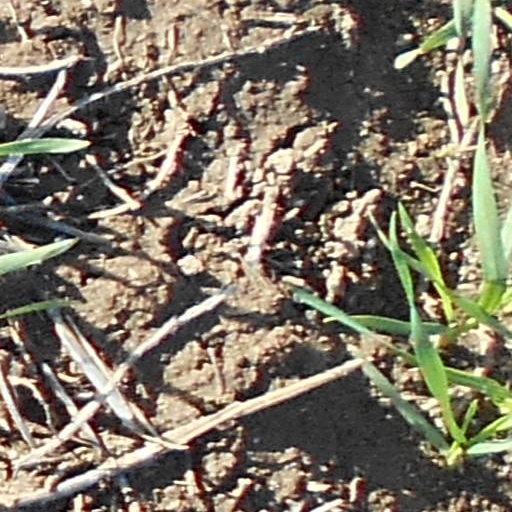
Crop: wheat